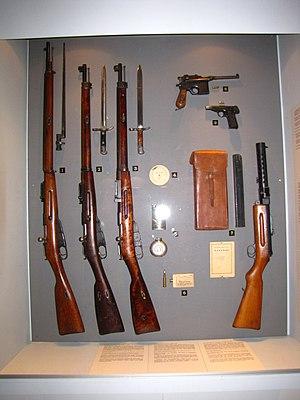
Le Bergmann Maschinenpistole 18 ou Bergmann MP18, est un pistolet-mitrailleur allemand conçu lors de la fin de la Première Guerre mondiale. C'est le premier « vrai » pistolet-mitrailleur à être utilisé militairement en grande quantité.